United Nations Mine Action Service

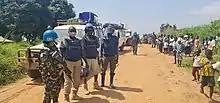
UNMAS (escorted by MONUSCO) working near Bunia in the DRC in 2022

The United Nations Mine Action Service (UNMAS) is a service located within the United Nations Department of Peacekeeping Operations that specializes in coordinating and implementing activities to limit the threat posed by mines, explosive remnants of war and improvised explosive devices.